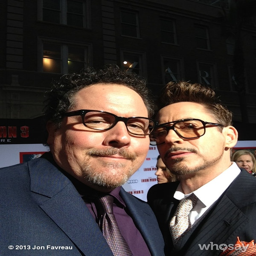
actors at the premiere of iron man